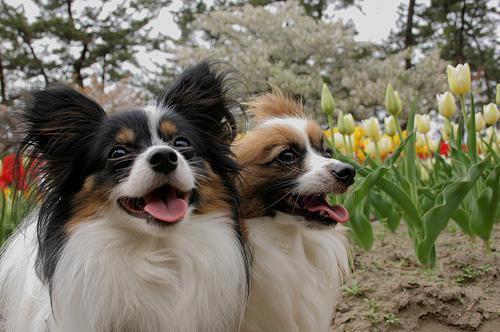
papillon